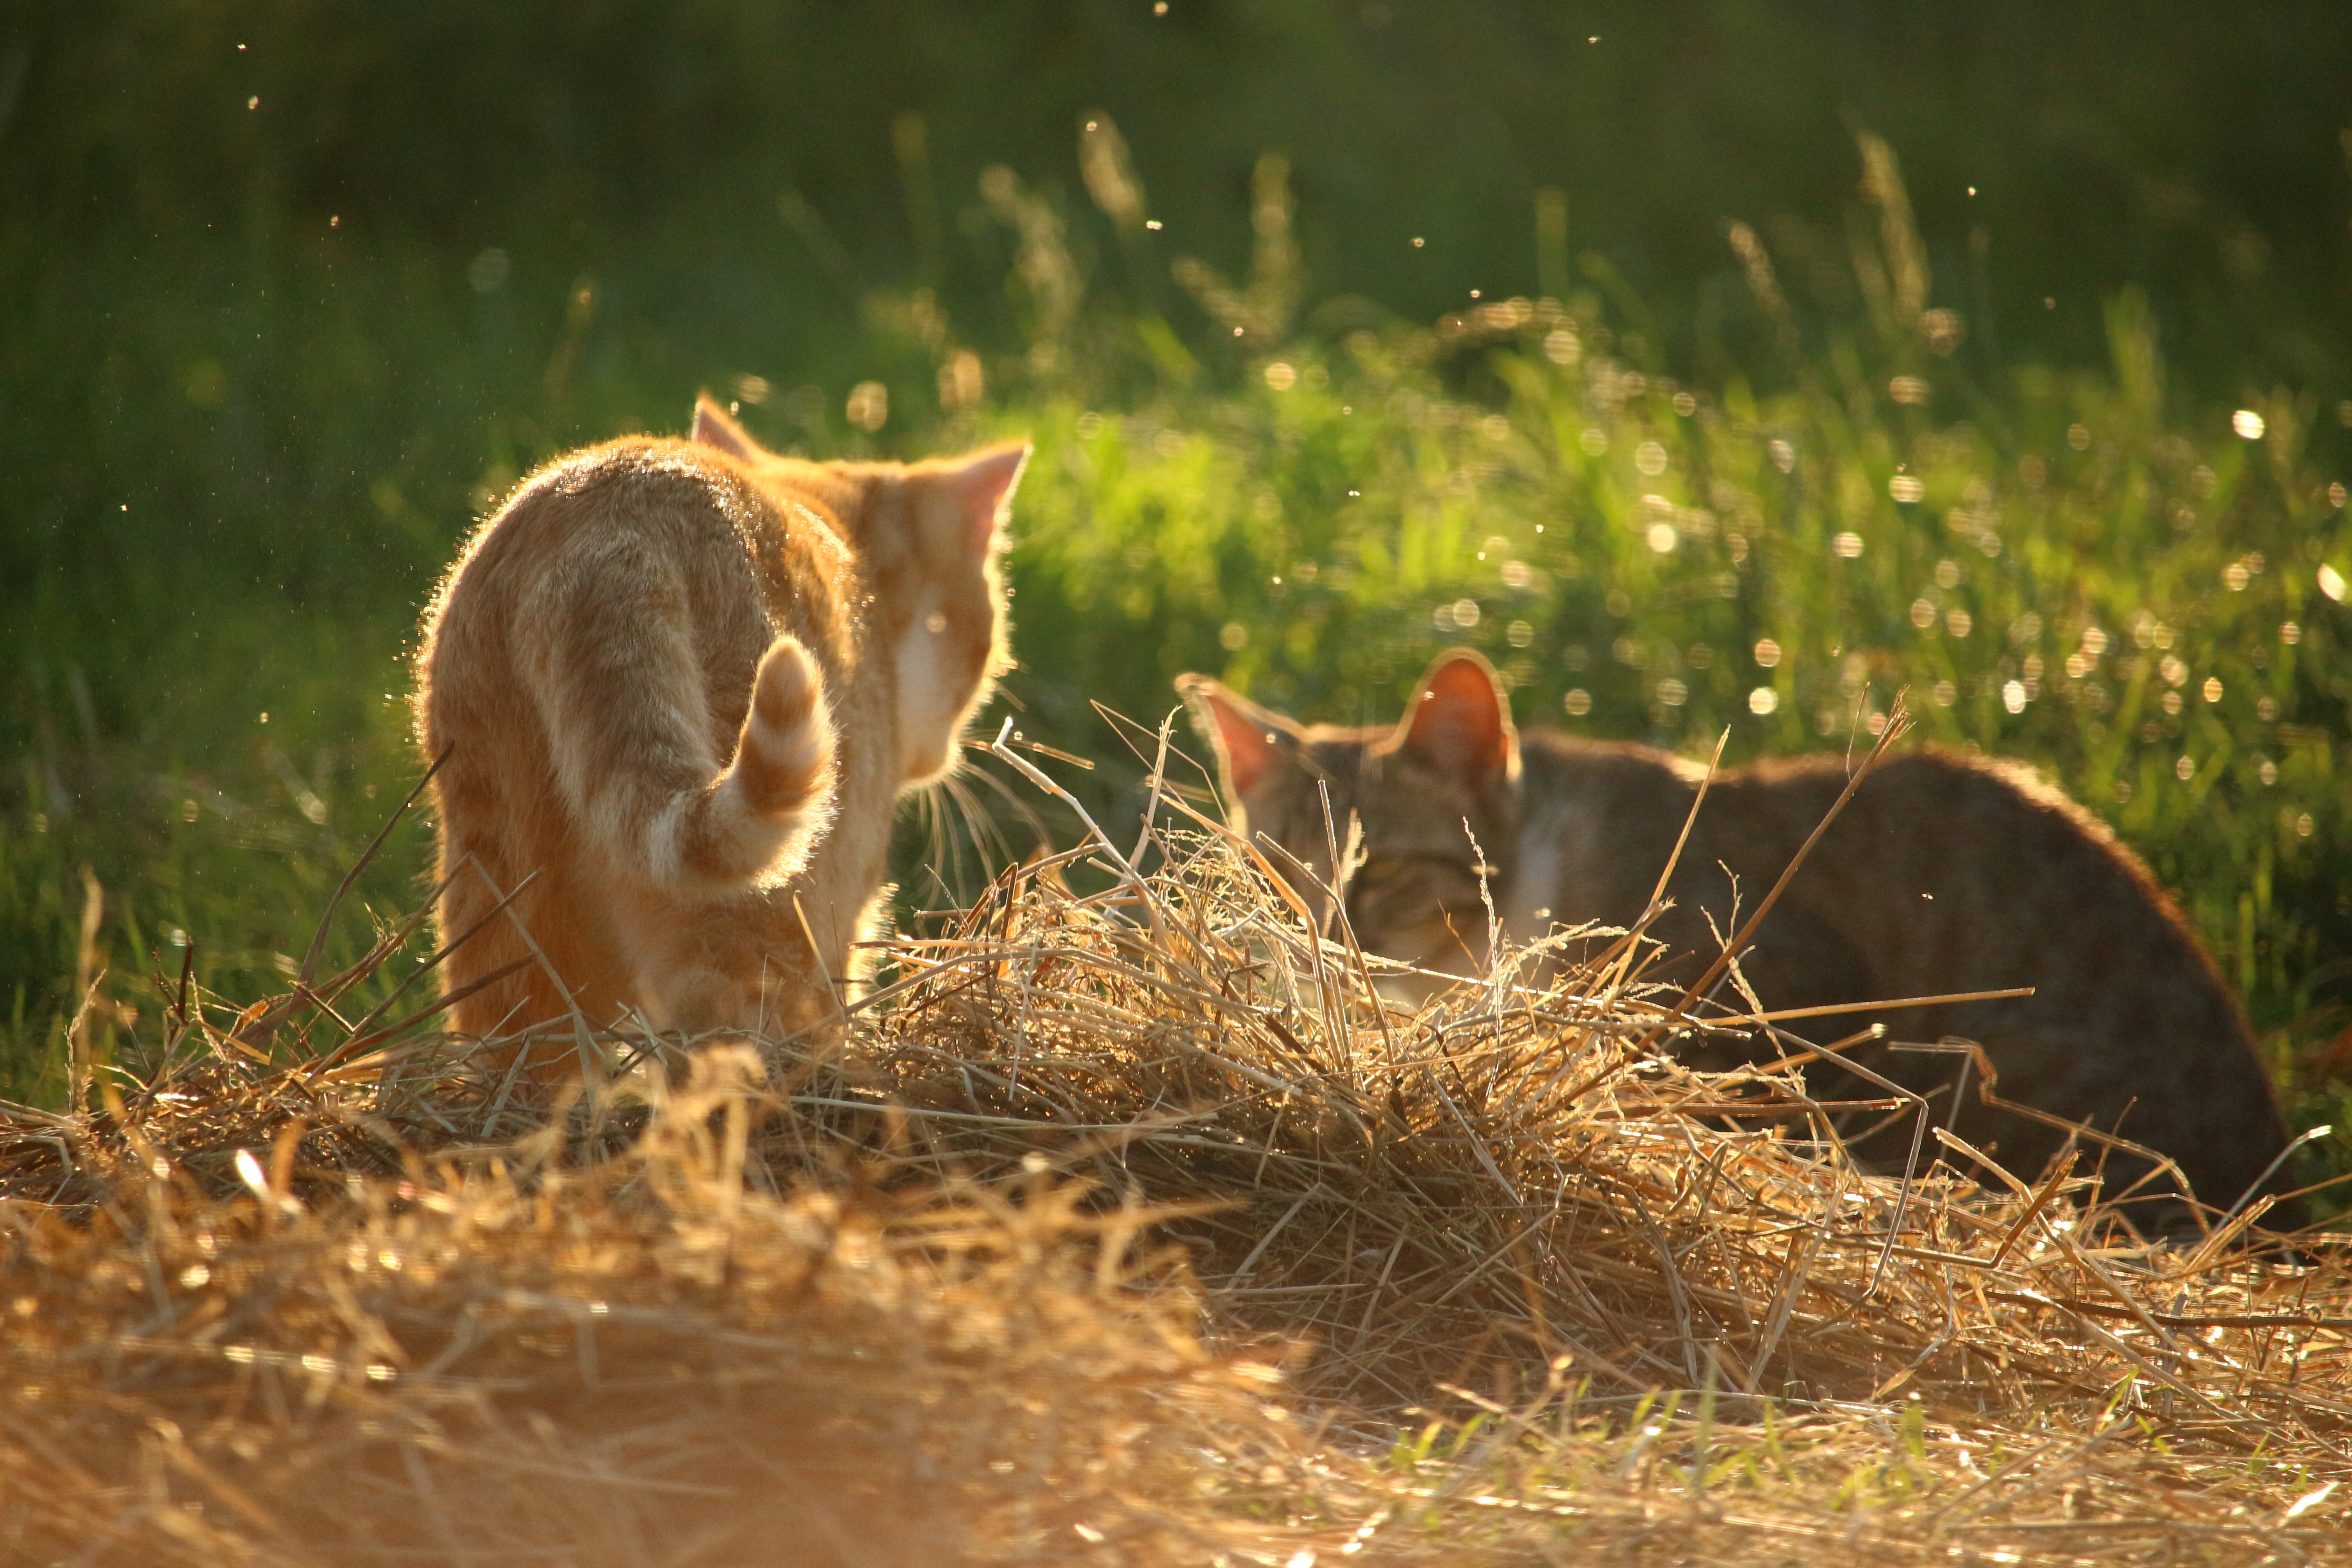
nature, grass, summer, wildlife, kitten, cat, autumn, mammal, fauna, straw, mieze, domestic cat, mackerel, red cat, evening light